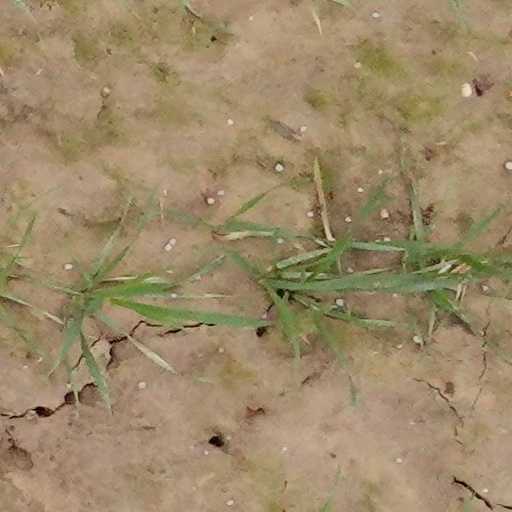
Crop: wheat